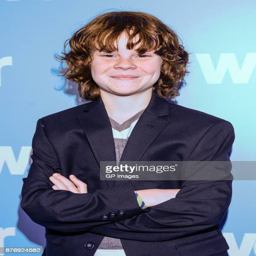
actor attends the screening at hospital